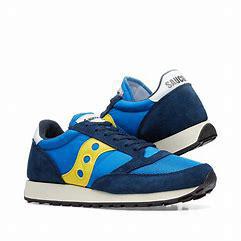
Brand: Saucony
Model: Jazz